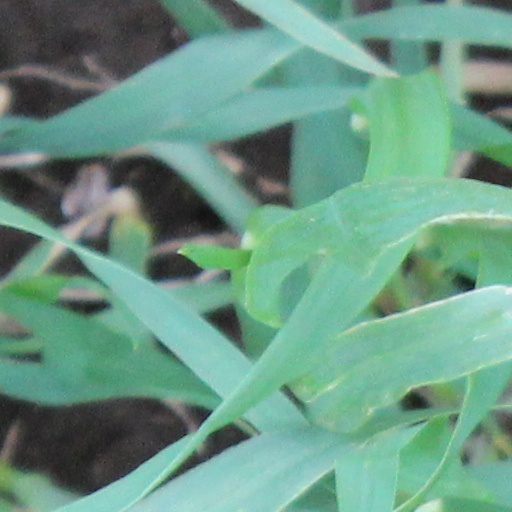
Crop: wheat